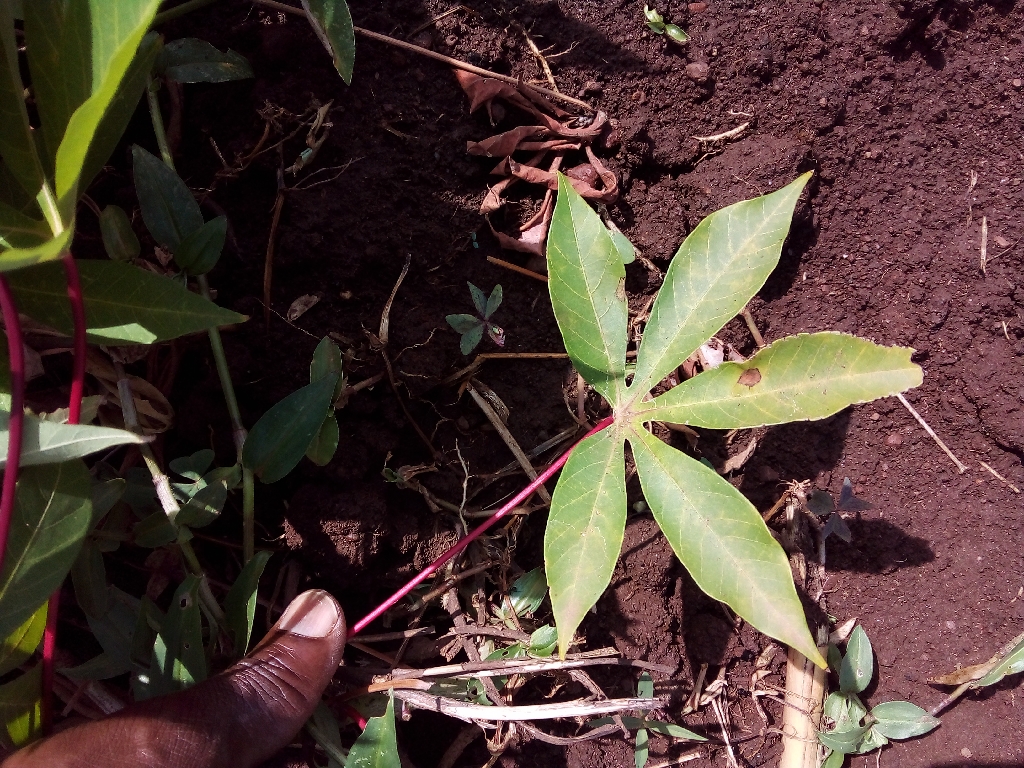
Label: cassava brown streak disease (cbsd)